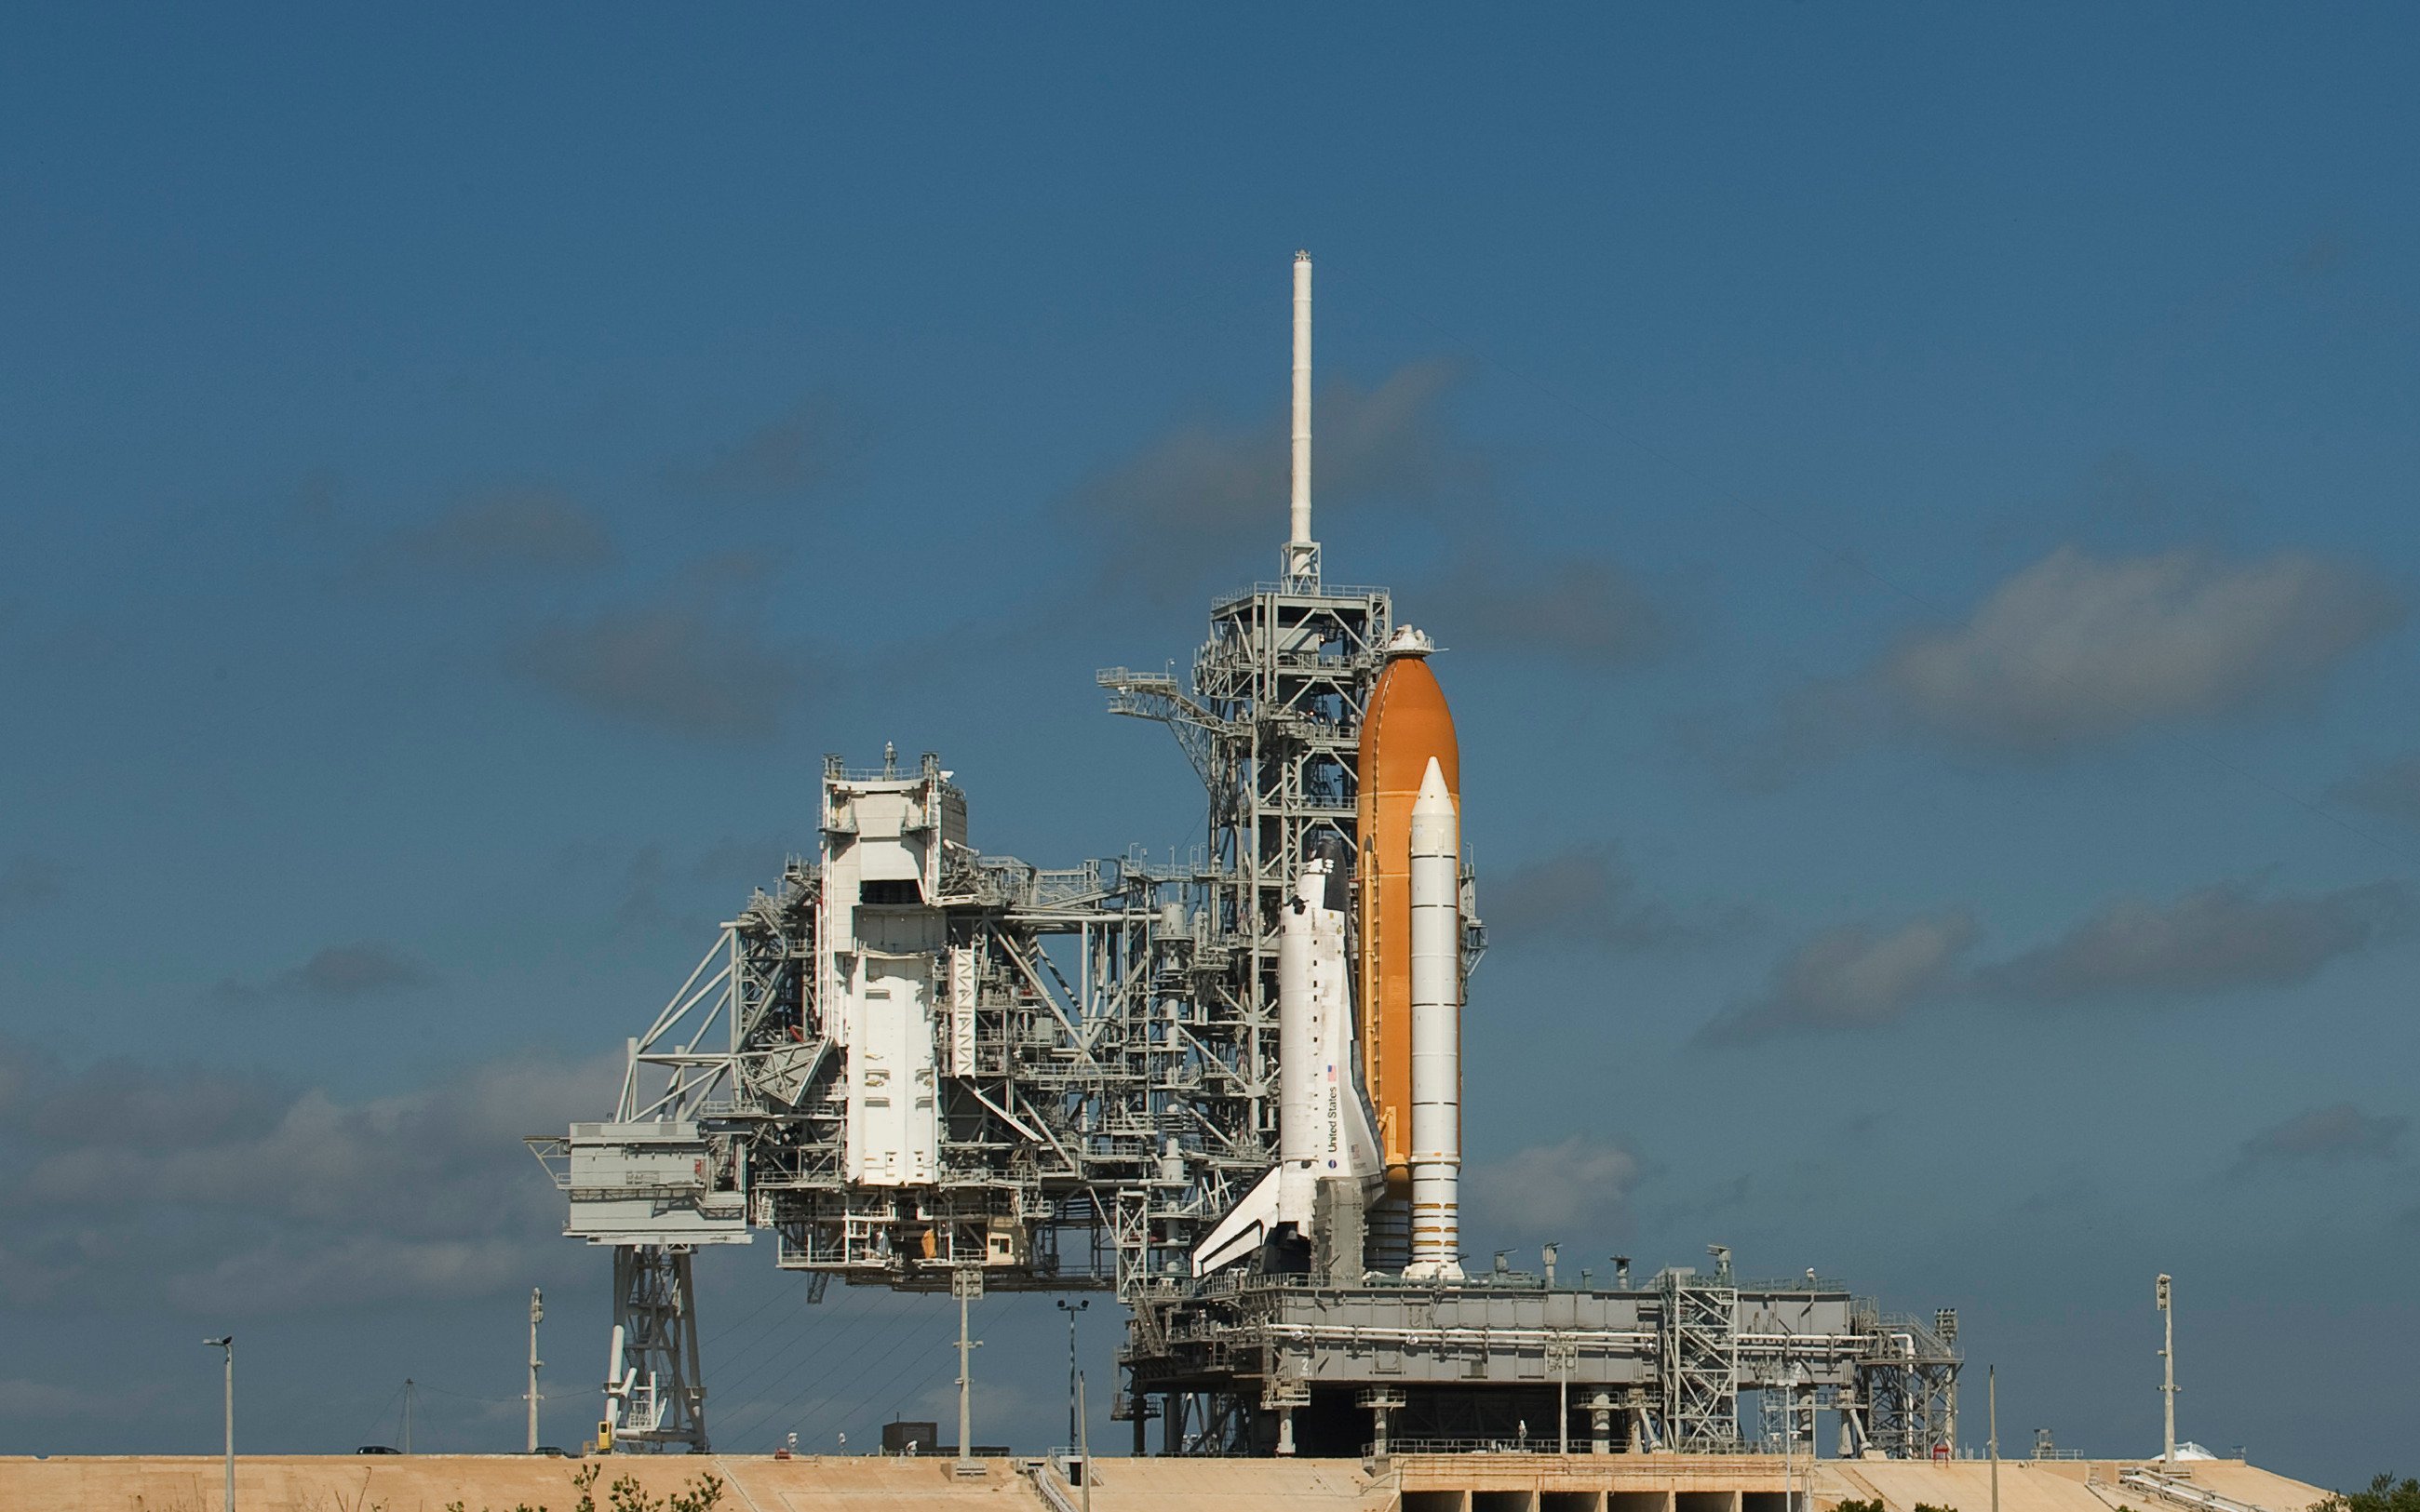
sea, technology, vehicle, tower, industry, rocket, nasa, start, aerospace, space travel, astronautics, cosmonautics, space flight